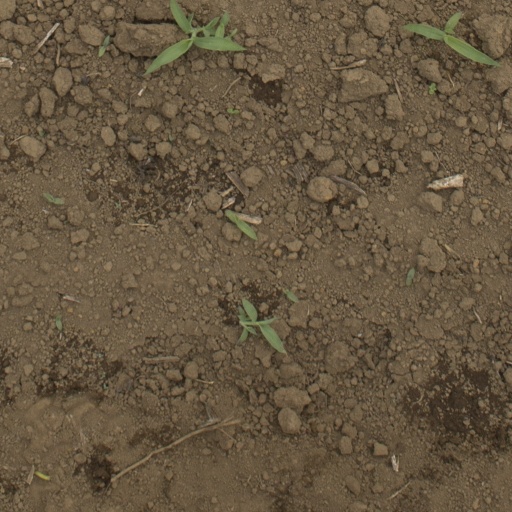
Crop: Jerusalem artichoke